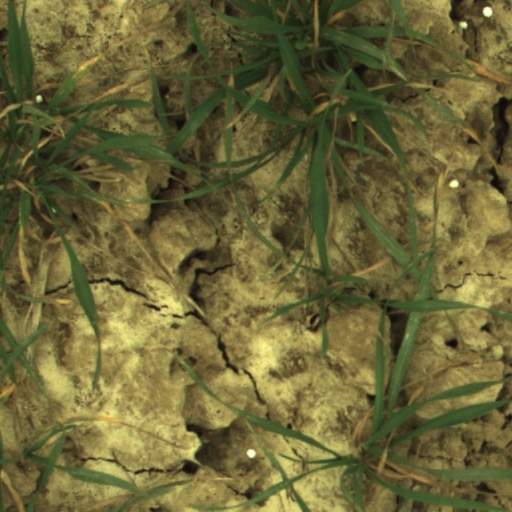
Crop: wheat